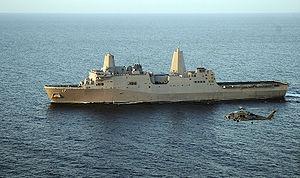
La Combined Task Force 151 ou CTF-151 ou Combined Task Force One Five One est une force opérationnelle navale basée sur une coalition multinationale opérationnelle, force créée en réponse aux attaques pirates autour de la Corne de l'Afrique.